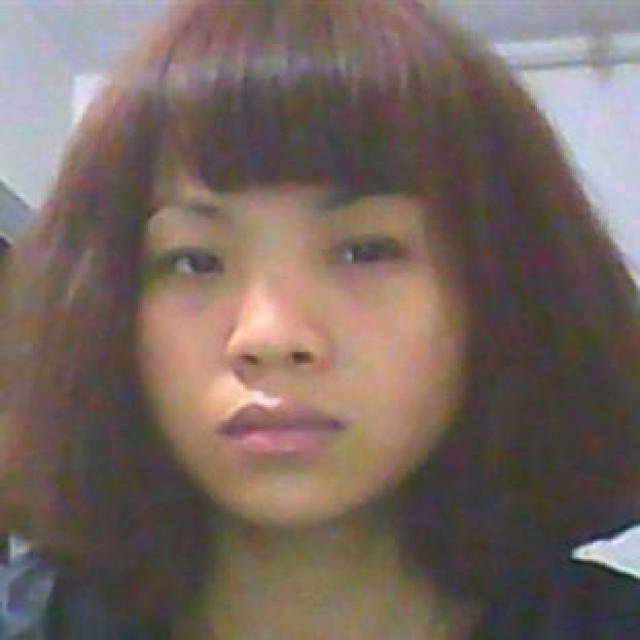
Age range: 21-44